Religio Medici

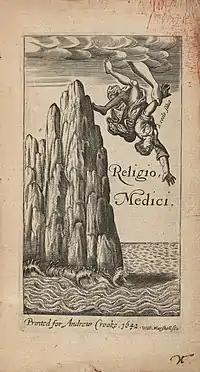
Frontispiece of the 1642 unauthorised edition of "Religio Medici".

Religio Medici (The Religion of a Doctor) by Sir Thomas Browne is a spiritual testament and early psychological self-portrait. Browne mulls over the relation between his medical profession and his Christian faith. Published in 1643 after an unauthorised version was distributed the previous year, it became a European best-seller which brought its author fame at home and abroad. It likely contains the first known English language reference to Zoroastrianism. It was translated into Latin, French, German, Dutch and Italian and was reprinted about eight times during the author's life-time. It speaks on the themes of the religion of a doctor arguing that doctors are not atheists and that religion is not incompatible with science.